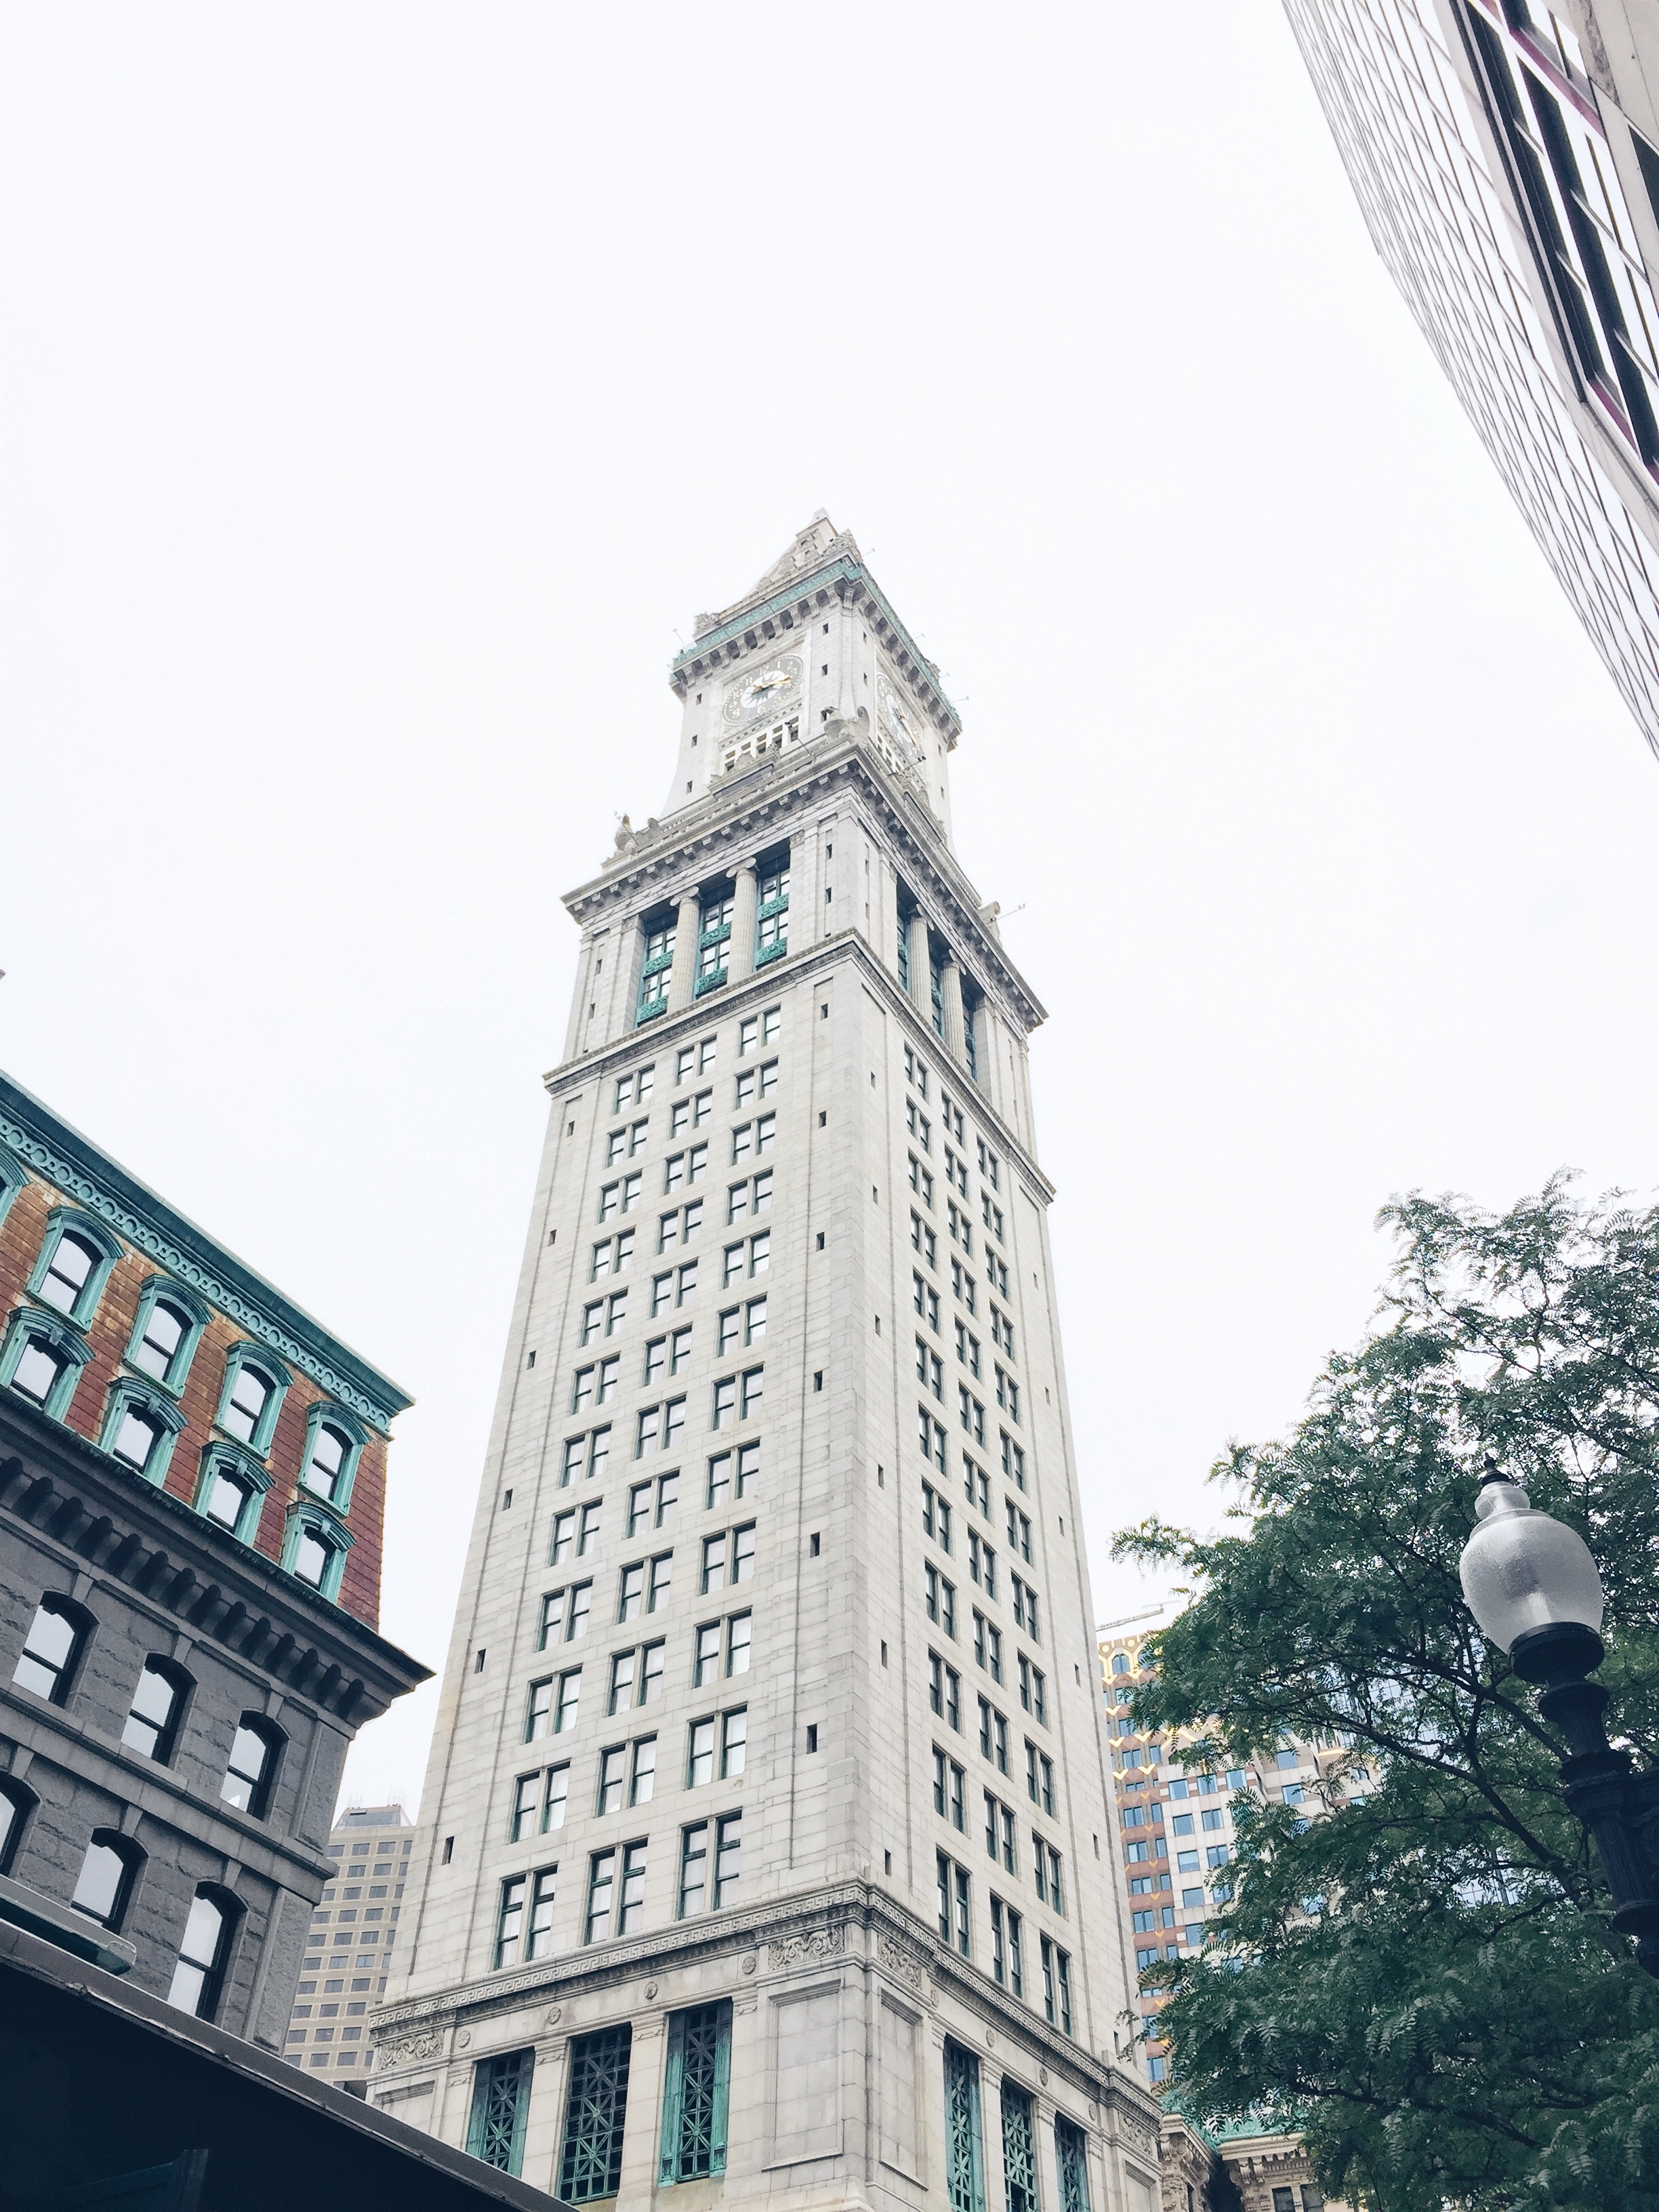
architecture, city, skyscraper, cityscape, downtown, tower, landmark, facade, tower block, metropolis, urban area, metropolitan area